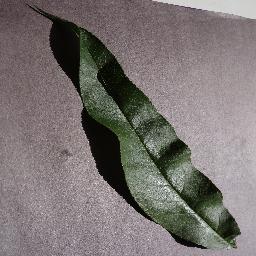
Label: Peach___healthy